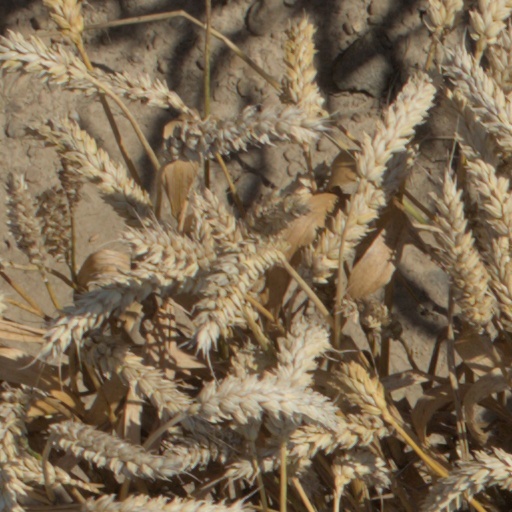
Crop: wheat